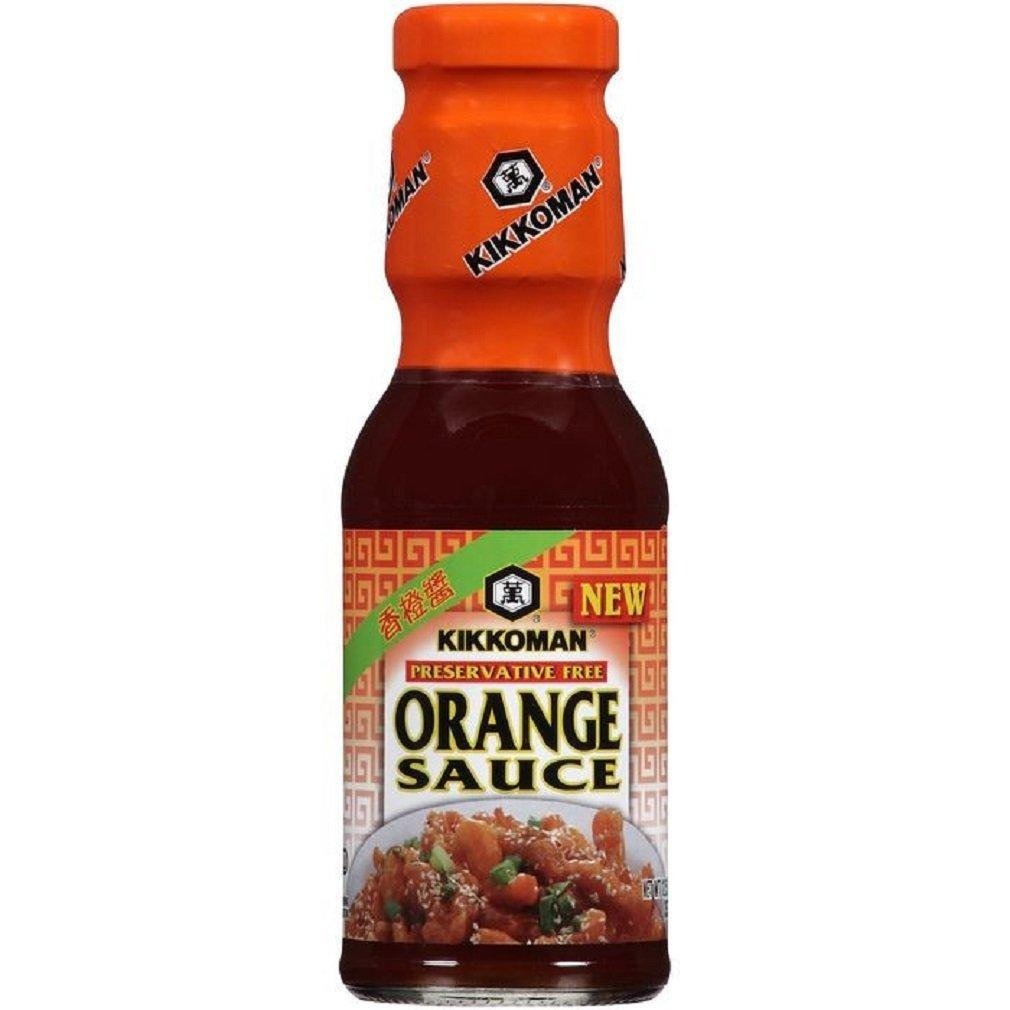
Item Name: Kikkoman Sauce Orange | Preservative Free | Pack of 2
Bullet Point 1: Preservative Free
Bullet Point 2: Pack of 2 Bottles
Product Description: 353 grams per bottle.
Value: 24.9
Unit: Ounce

Price: 8.1